HMS Terrible (1845)

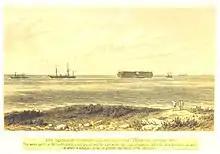
"Terrible" towing the floating dry dock around St. Catherine's Point, Bermuda, 29 July 1869

Between 30 November 1858 and February 1859, "Terrible" was put at the disposal of William Gladstone for the duration of his tenure as Extraordinary Lord High Commissioner of the Ionian Islands. On 14 January 1865, she ran aground at Sheerness, Kent. In 1866, commanded by Captain John Commerell, "Terrible" helped the to lay the fifth (and first successful) Atlantic cable. In 1869, she was one of three ships employed to move the specially built 'Bermuda' floating dry dock across the Atlantic from Madeira to the Royal Naval Dockyard on Ireland Island, in the Imperial fortress colony of Bermuda. The dock was towed by and with "Terrible" lashed astern to act as a rudder, the voyage lasting 39 days.